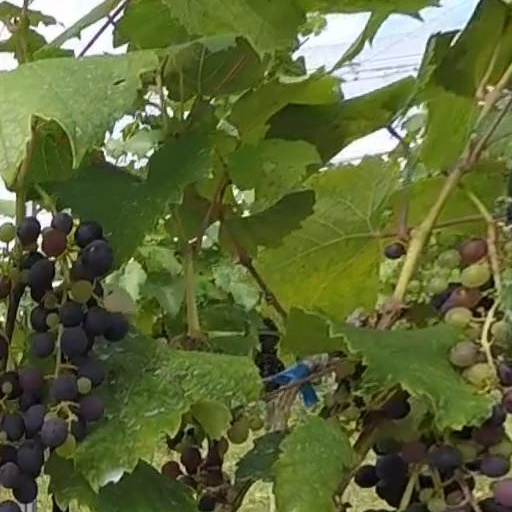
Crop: grape